Charles C. Craig

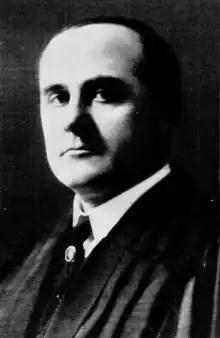
Craig's official photograph, .

Charles Curtis Craig (June 16, 1865 – August 25, 1944) was an American jurist, served on the Illinois Supreme Court, and was a politician.